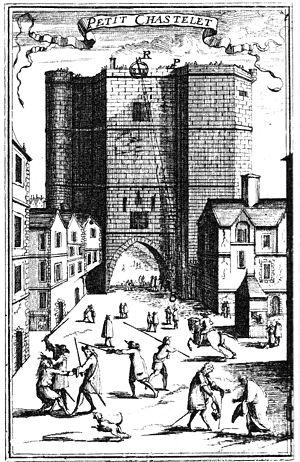
Le Petit Châtelet de Paris vers 1650
L'affaire Tiquet est une affaire criminelle française qui défraie la chronique à la fin du XVIIᵉ siècle sous le règne de Louis XIV. Elle met en scène Angélique-Nicole Carlier, Madame Tiquet, qui tente à plusieurs reprises entre 1696 et le 8 avril 1699 de faire assassiner son mari de plus de vingt ans son aîné, Claude Tiquet, conseiller au Parlement de Paris.
La rue du Petit-Pont est une voie située dans le quartier de la Sorbonne dans le 5ᵉ arrondissement de Paris.
Dès le IXᵉ siècle, les accès aux deux ponts qui reliaient l’île de la Cité de Paris aux berges de la Seine, furent protégés par deux châtelets, d’abord en bois, puis en pierre :